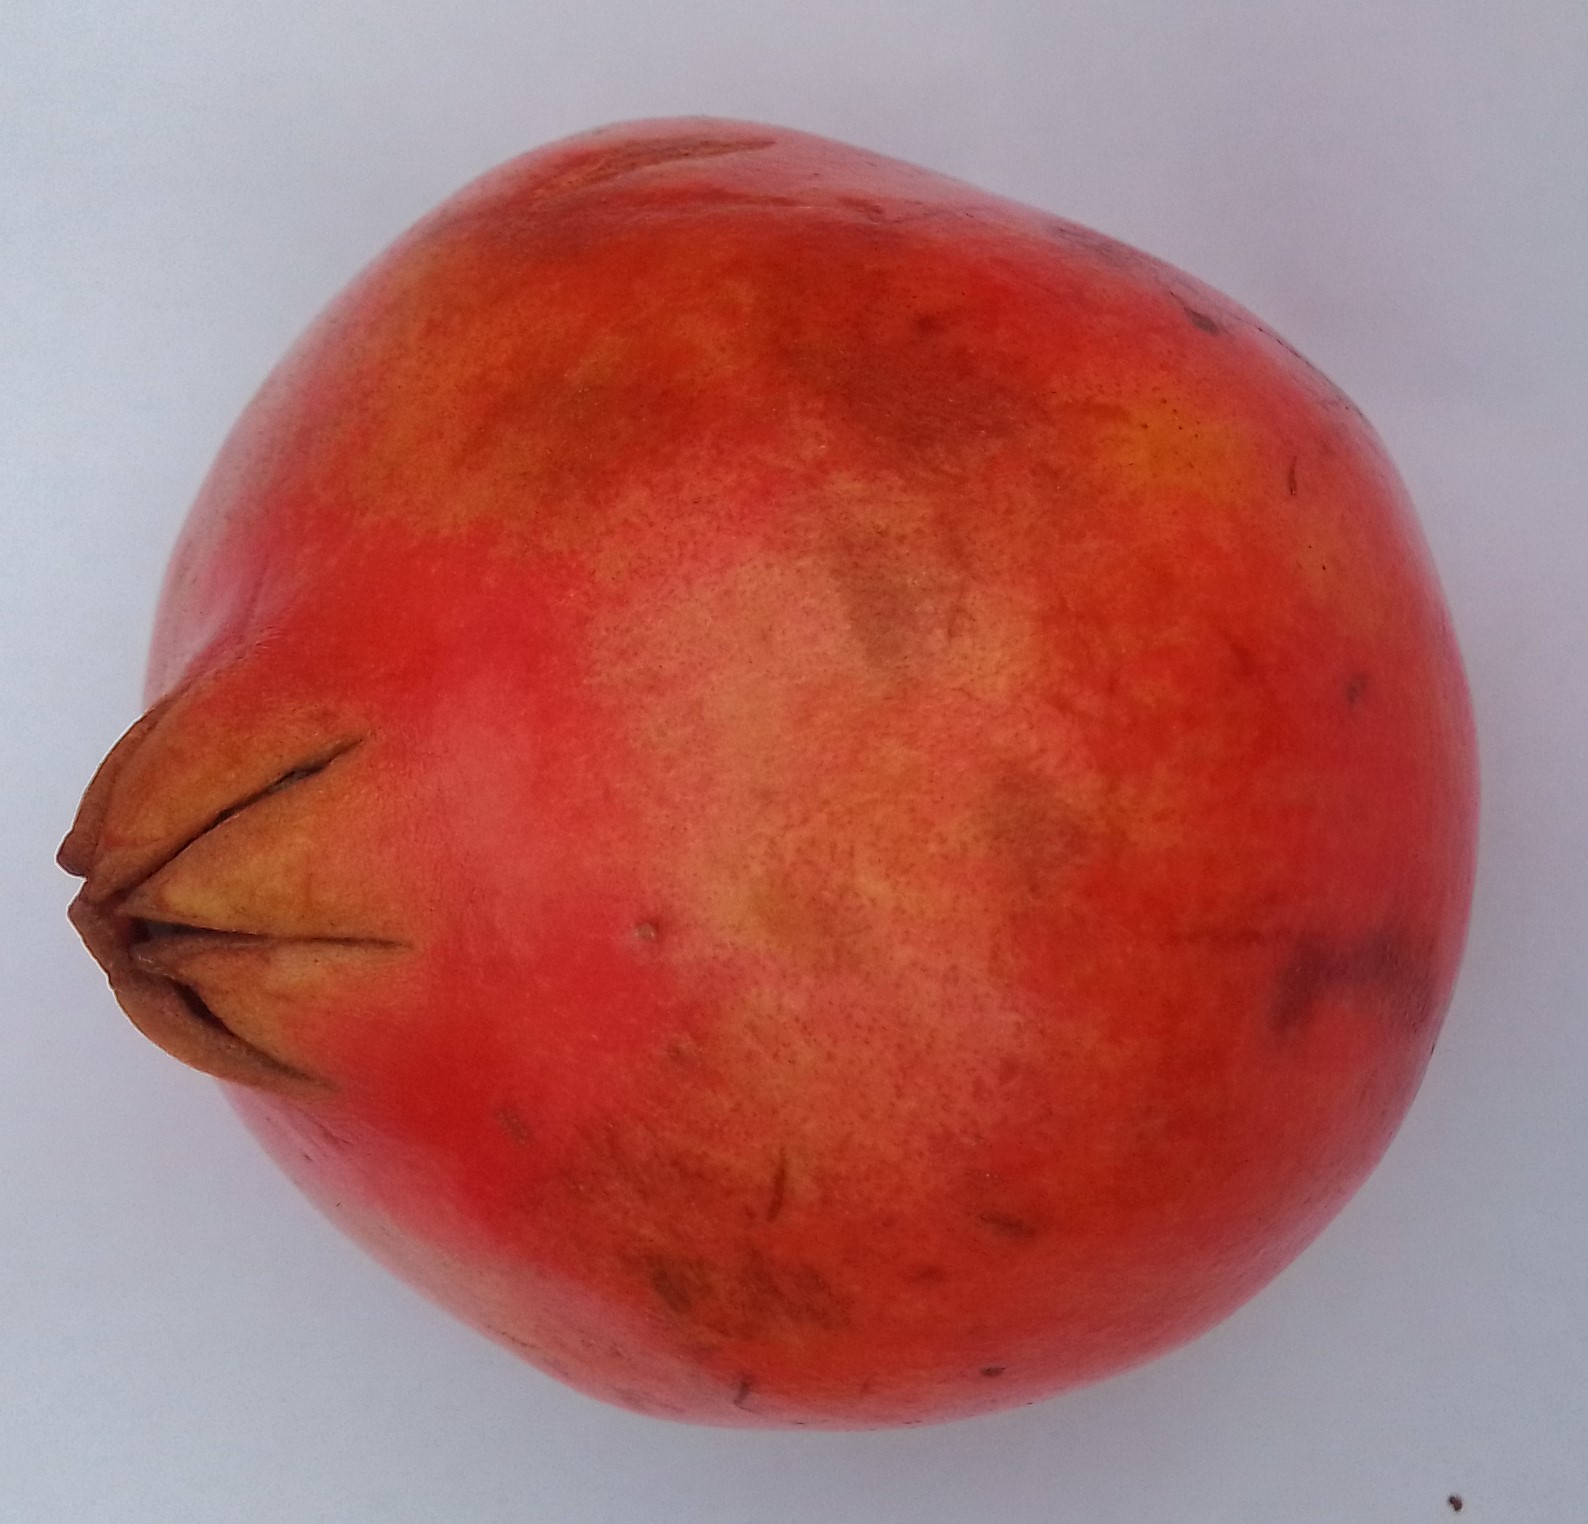
Fruit: pomegranate
Condition: fresh